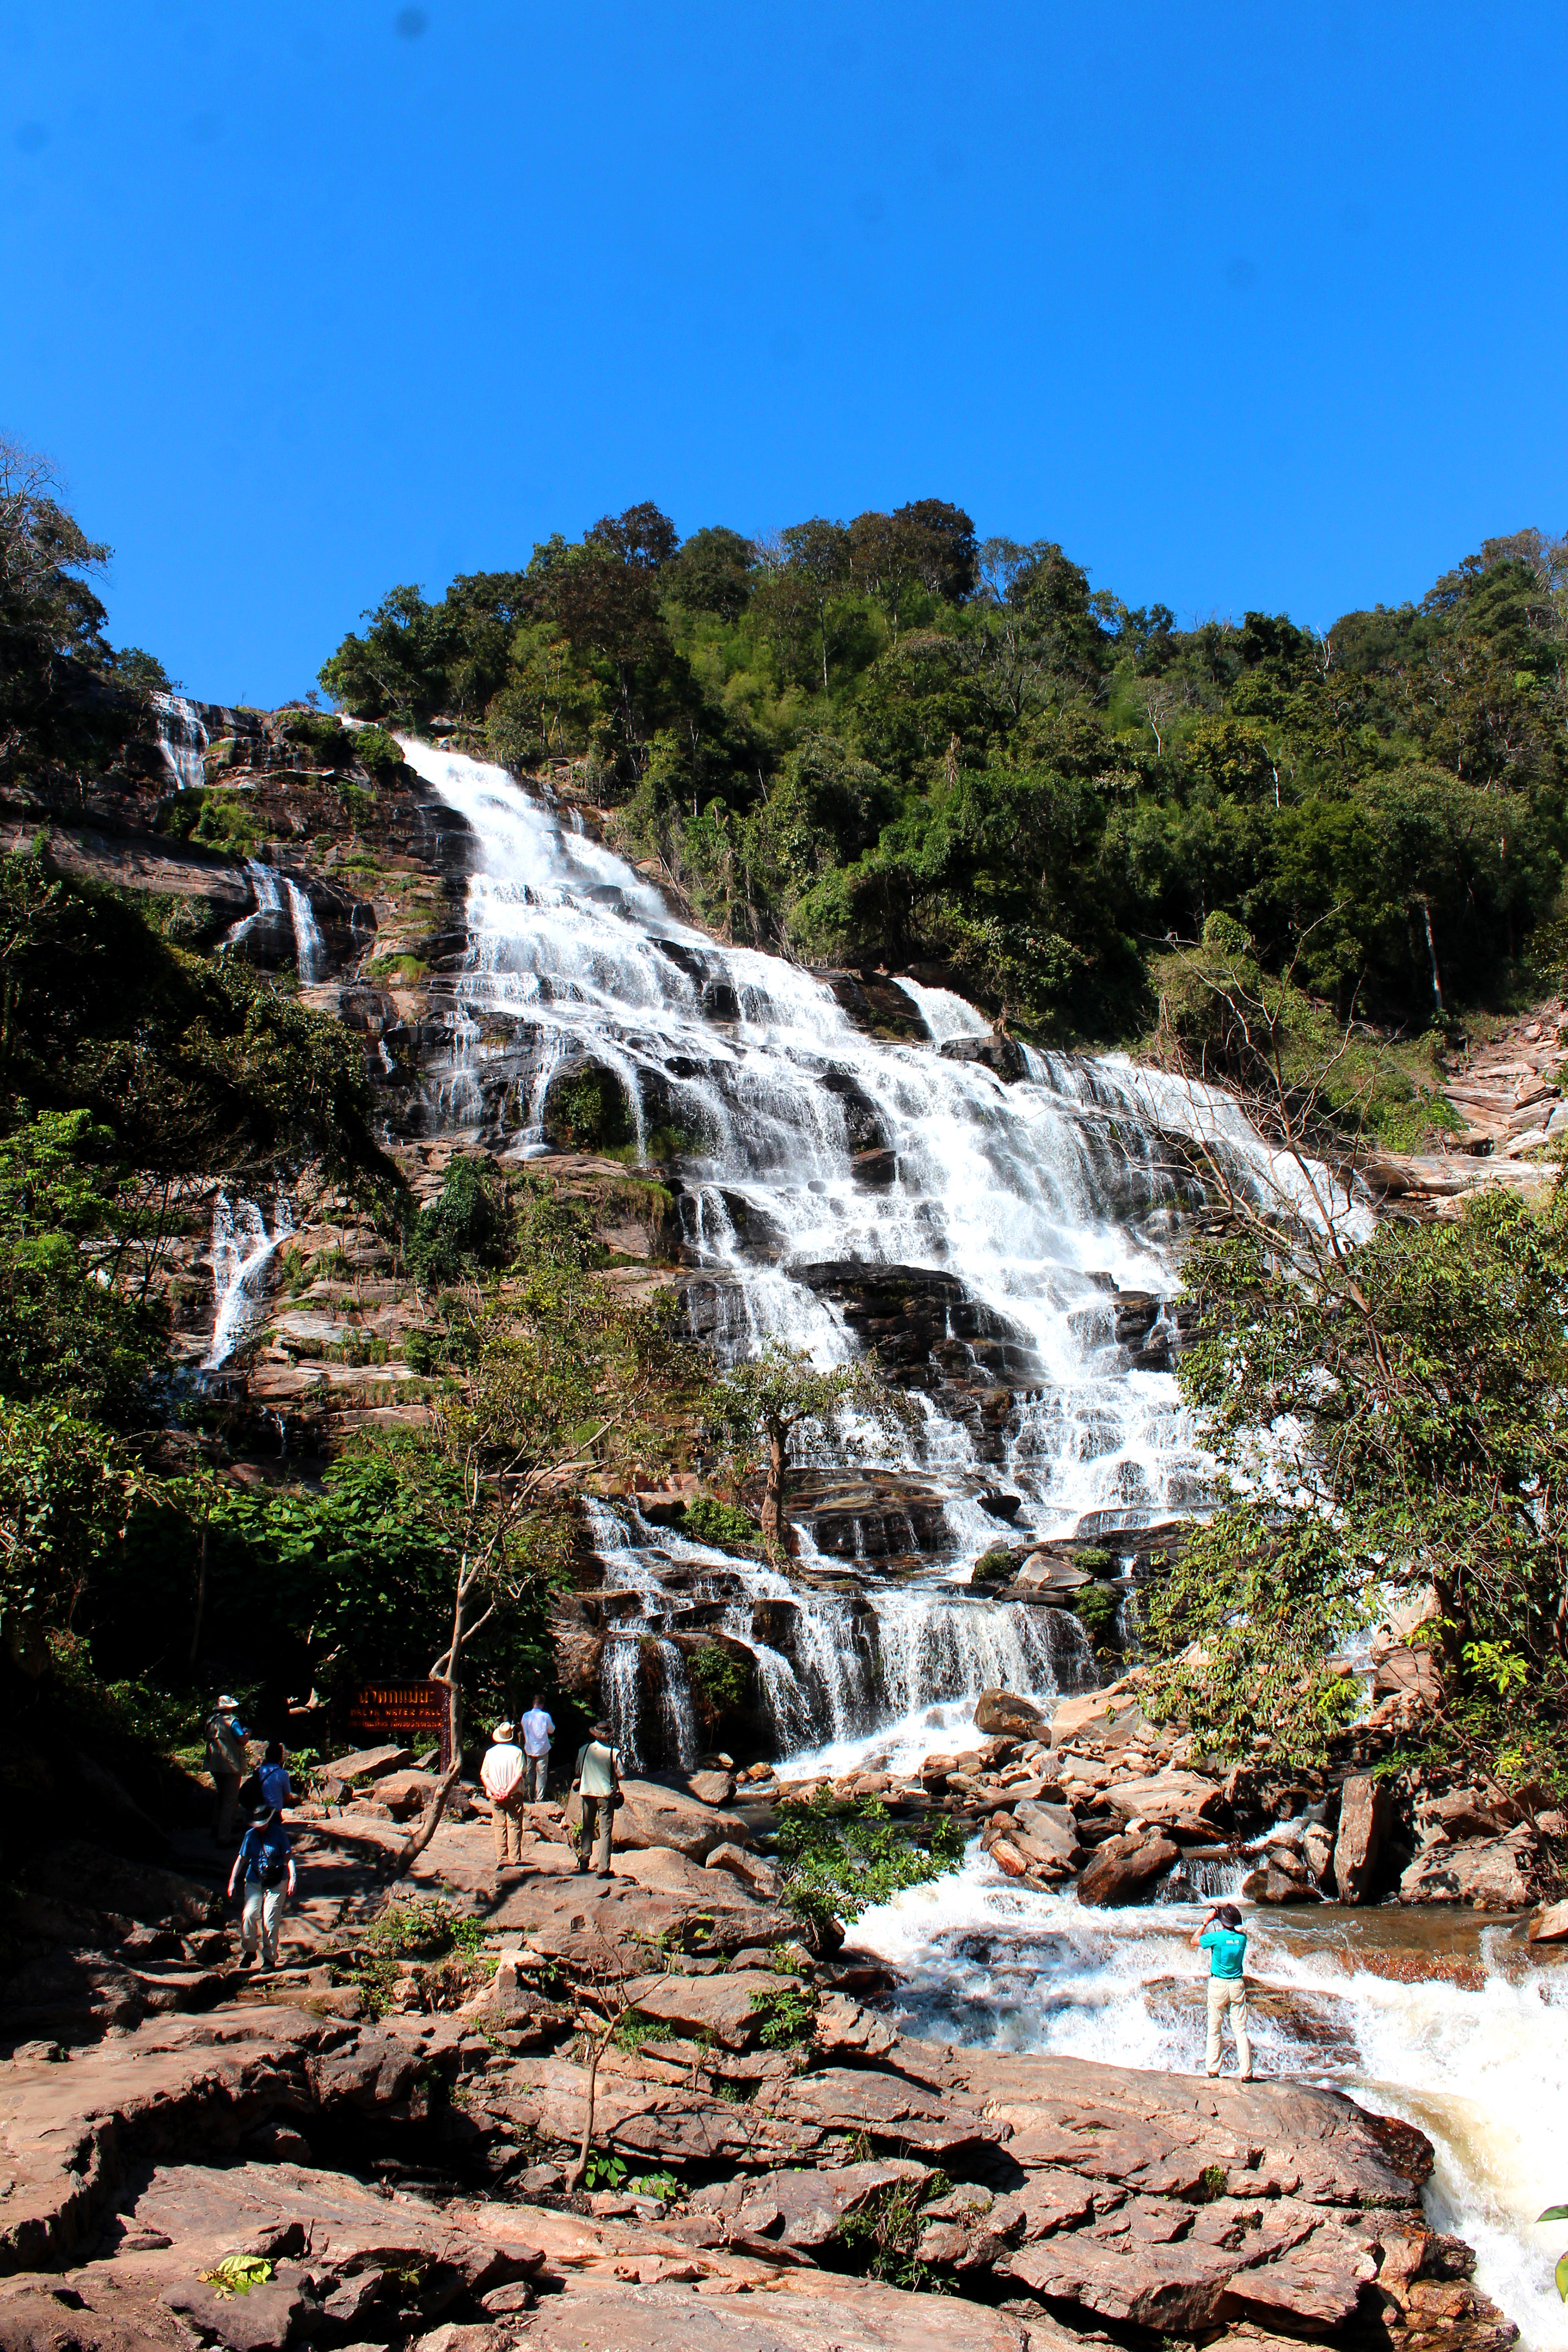
rock, landscape, travel, nature, waterfall, forest, scenic, thailand, chiangmai, scenery, stream, spring, water, natural, stone, beautiful, tree, park, inthanon, cascade, fall, flow, green, jungle, doi, national, splash, maeya, high, river, body of water, water resources, vegetation, natural landscape, watercourse, nature reserve, wilderness, water feature, mountain, chute, national park, vacation, state park, rainforest, formation, ravine, tourism, hill station, geology, plant, rapid, hill, adventure, outcrop, valley, wadi